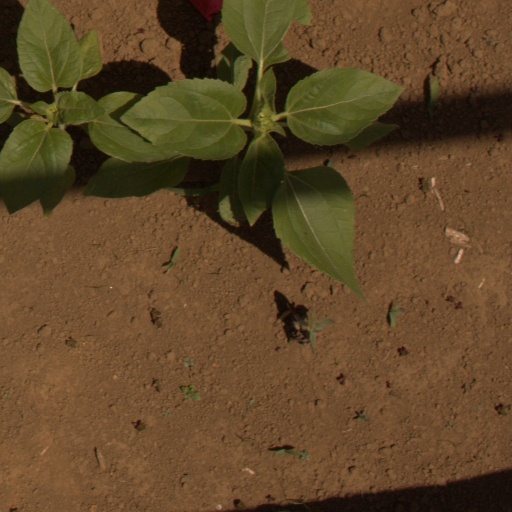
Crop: Jerusalem artichoke